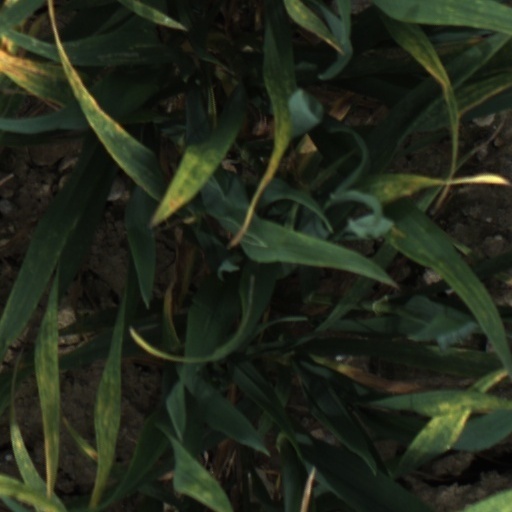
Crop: wheat